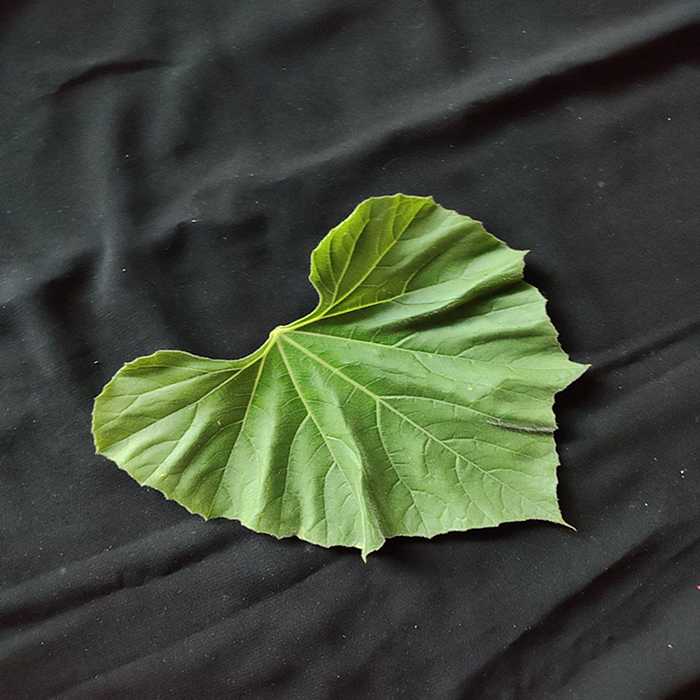
Plant: Bottle gourd
Label: Fresh leaf